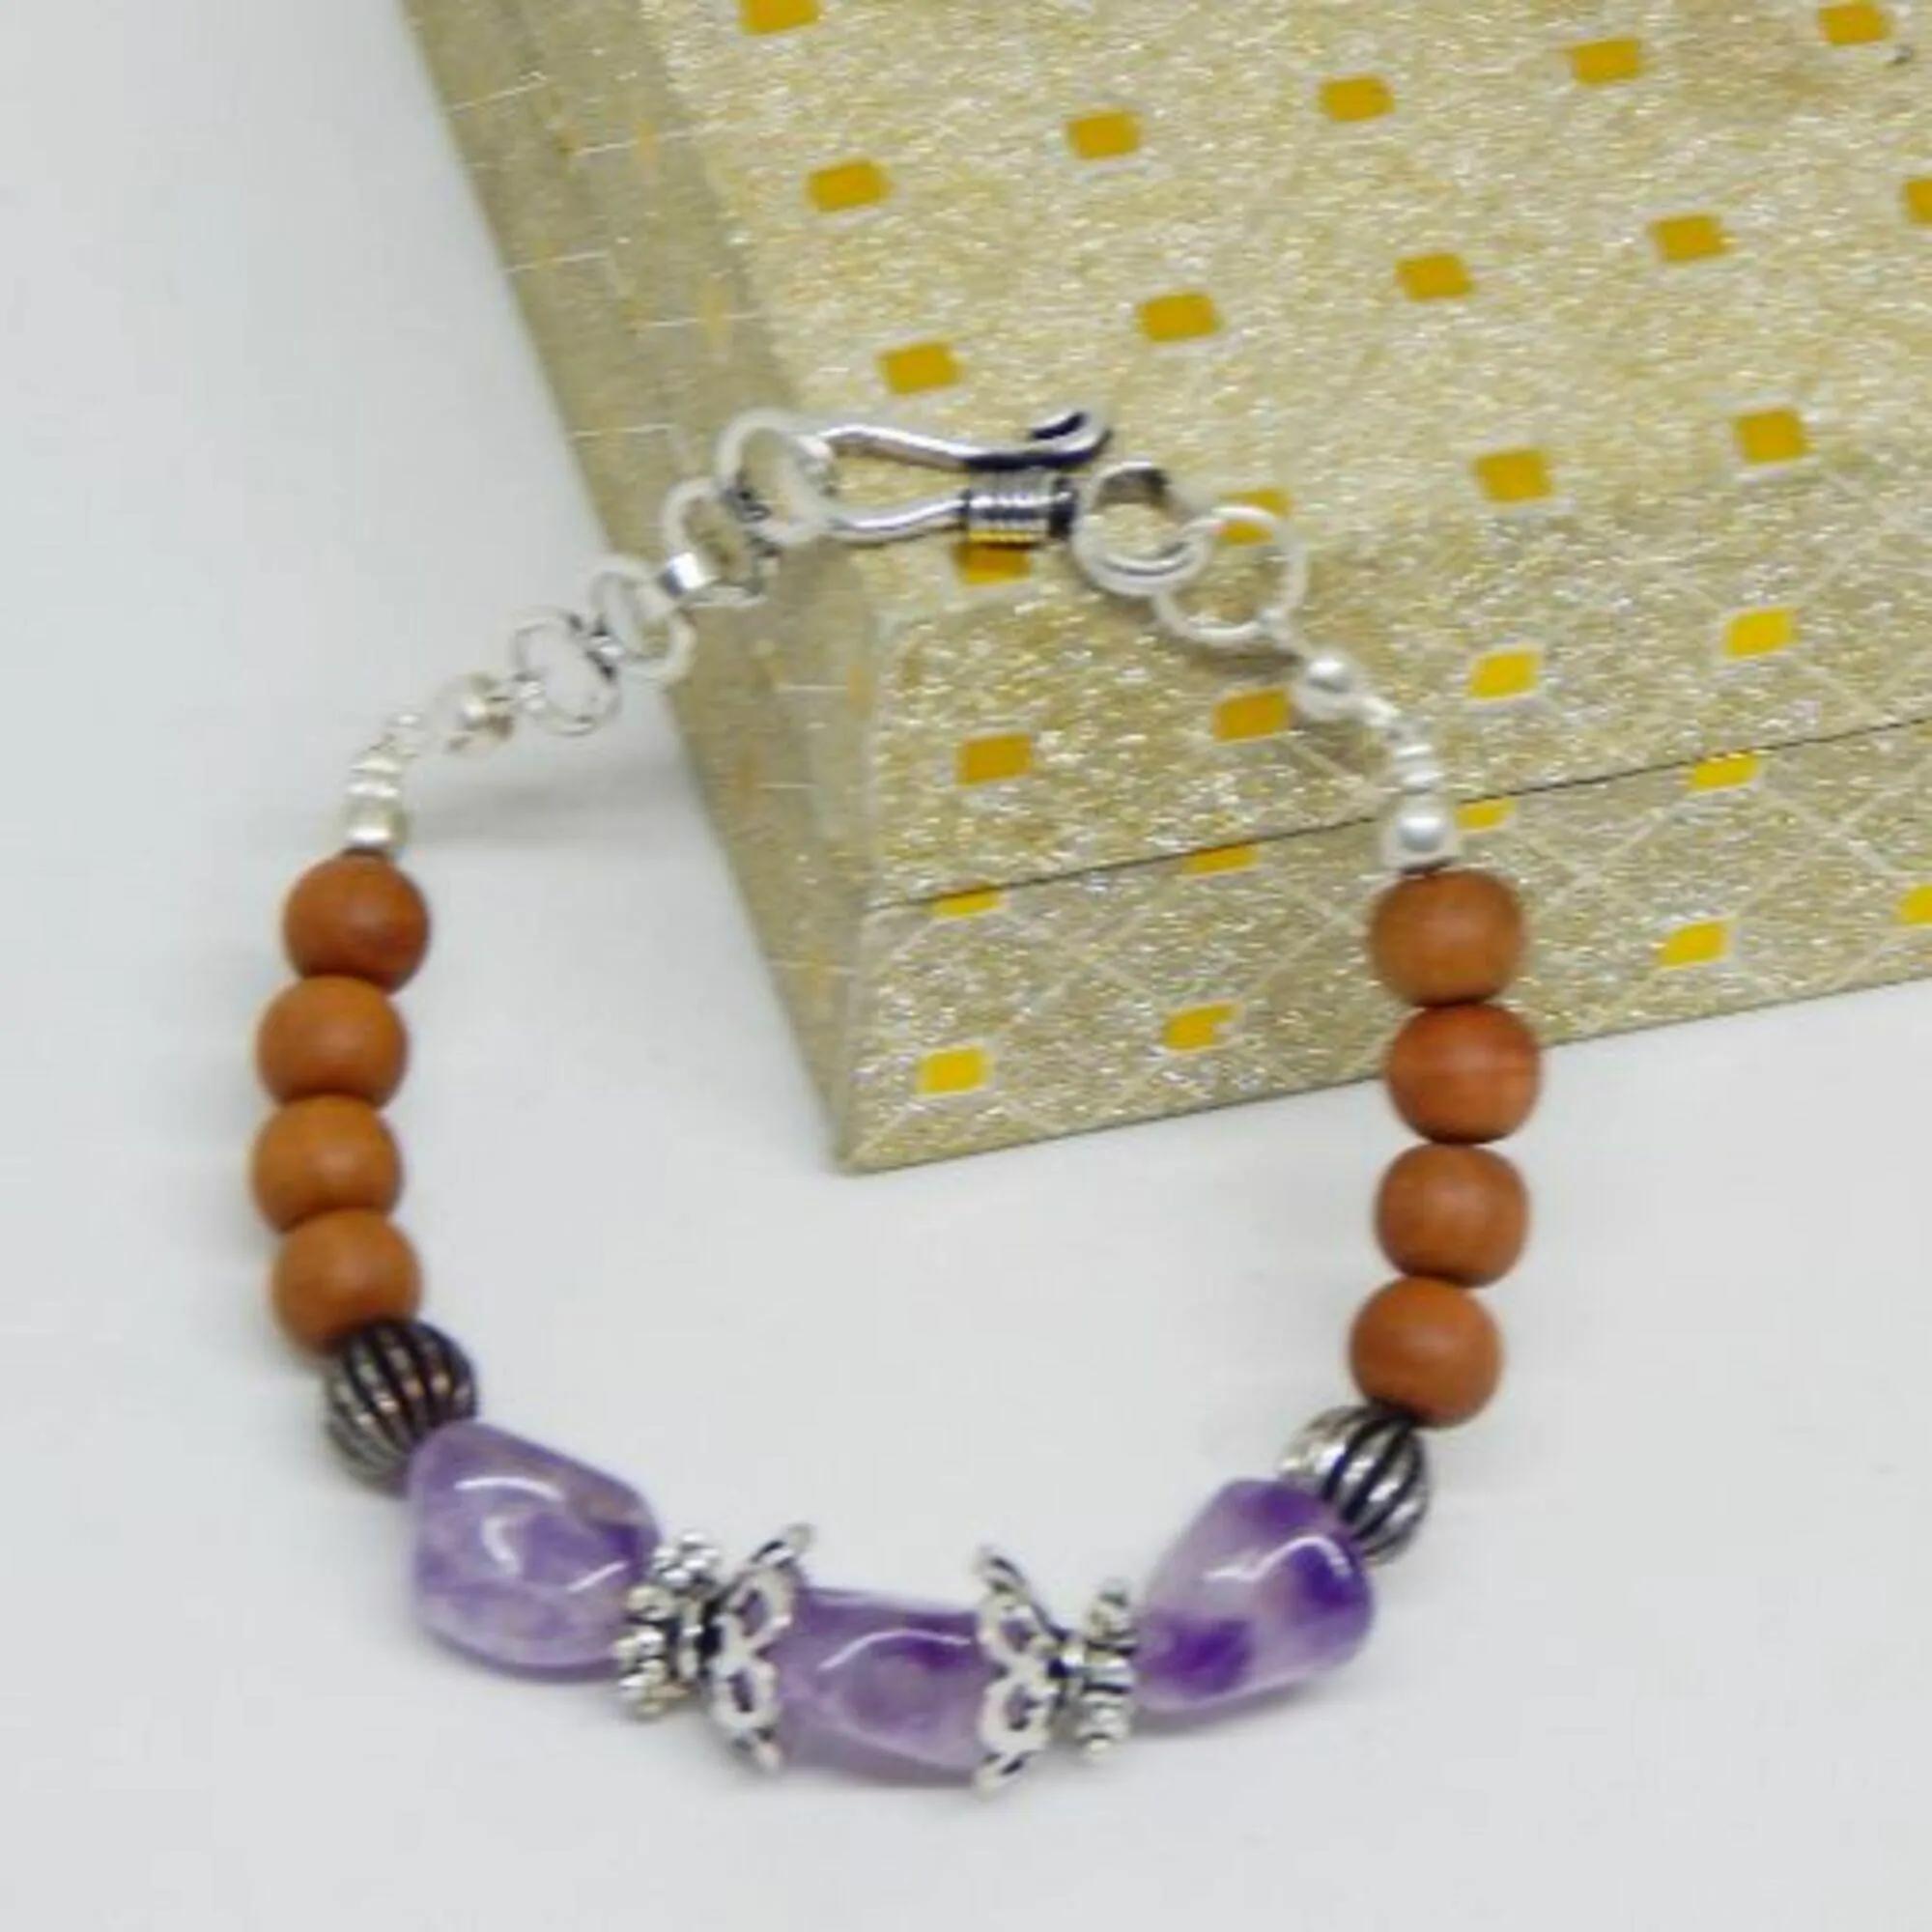
Jaya Vision Enterprises Amethyst & White Sandal Wood Chain Bracelet
Type: Bracelets
Brand: JAYA VISION ENTERPRISES
Price: Rs. 470
 Amethyst & White Sandal Wood Bracelet for Crown ChakraAmethyst Tumble and White Sandal Wood Beads with Copper metal beads with Silver Polish.Amethyst brings cosmic consciousness, enlightment, heals higher self, wisdom.Helps in Endocrine System, Pituitary Gland. skin, Cancer, Blood, Digestion